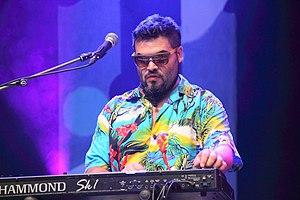
Chico Trujillo est un groupe musical Chilien. Il fait de la nouvelle cumbia Chilienne.